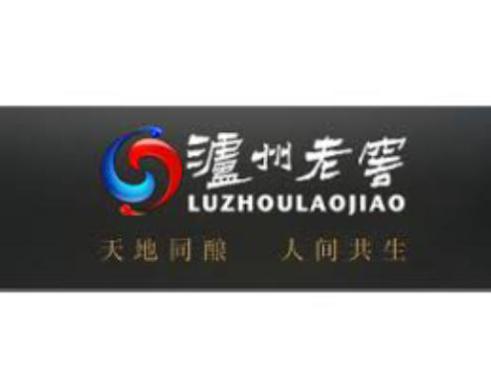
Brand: luzhoulaojiao-3
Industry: Food